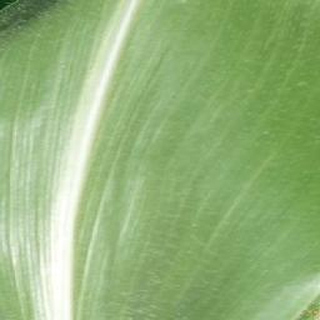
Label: healthy_corn